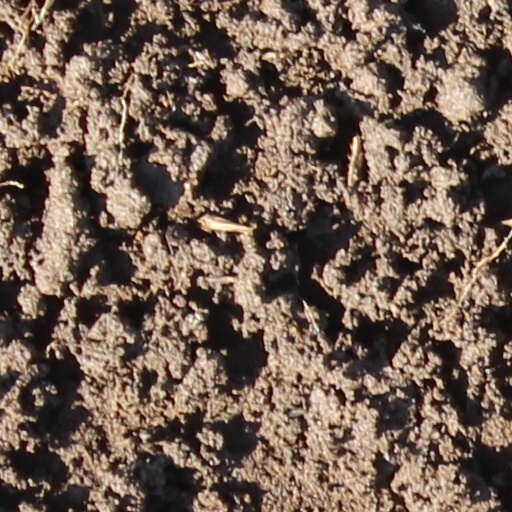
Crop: wheat